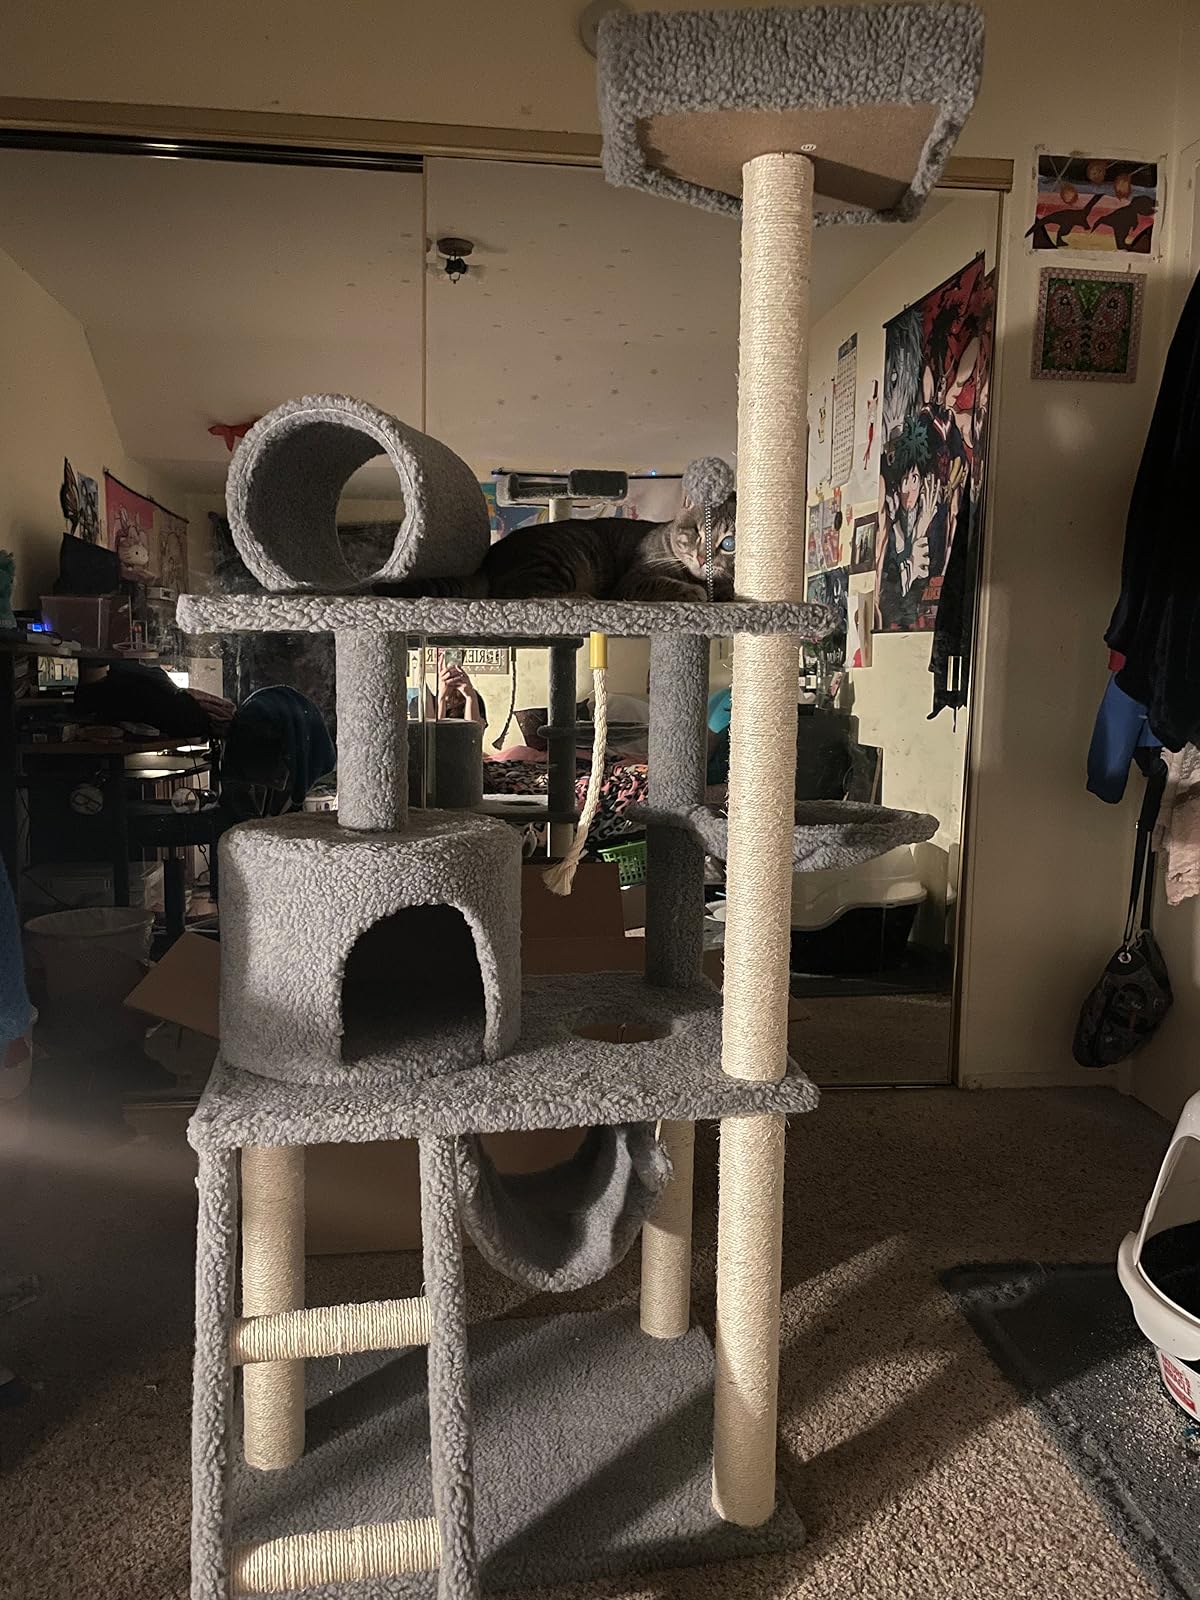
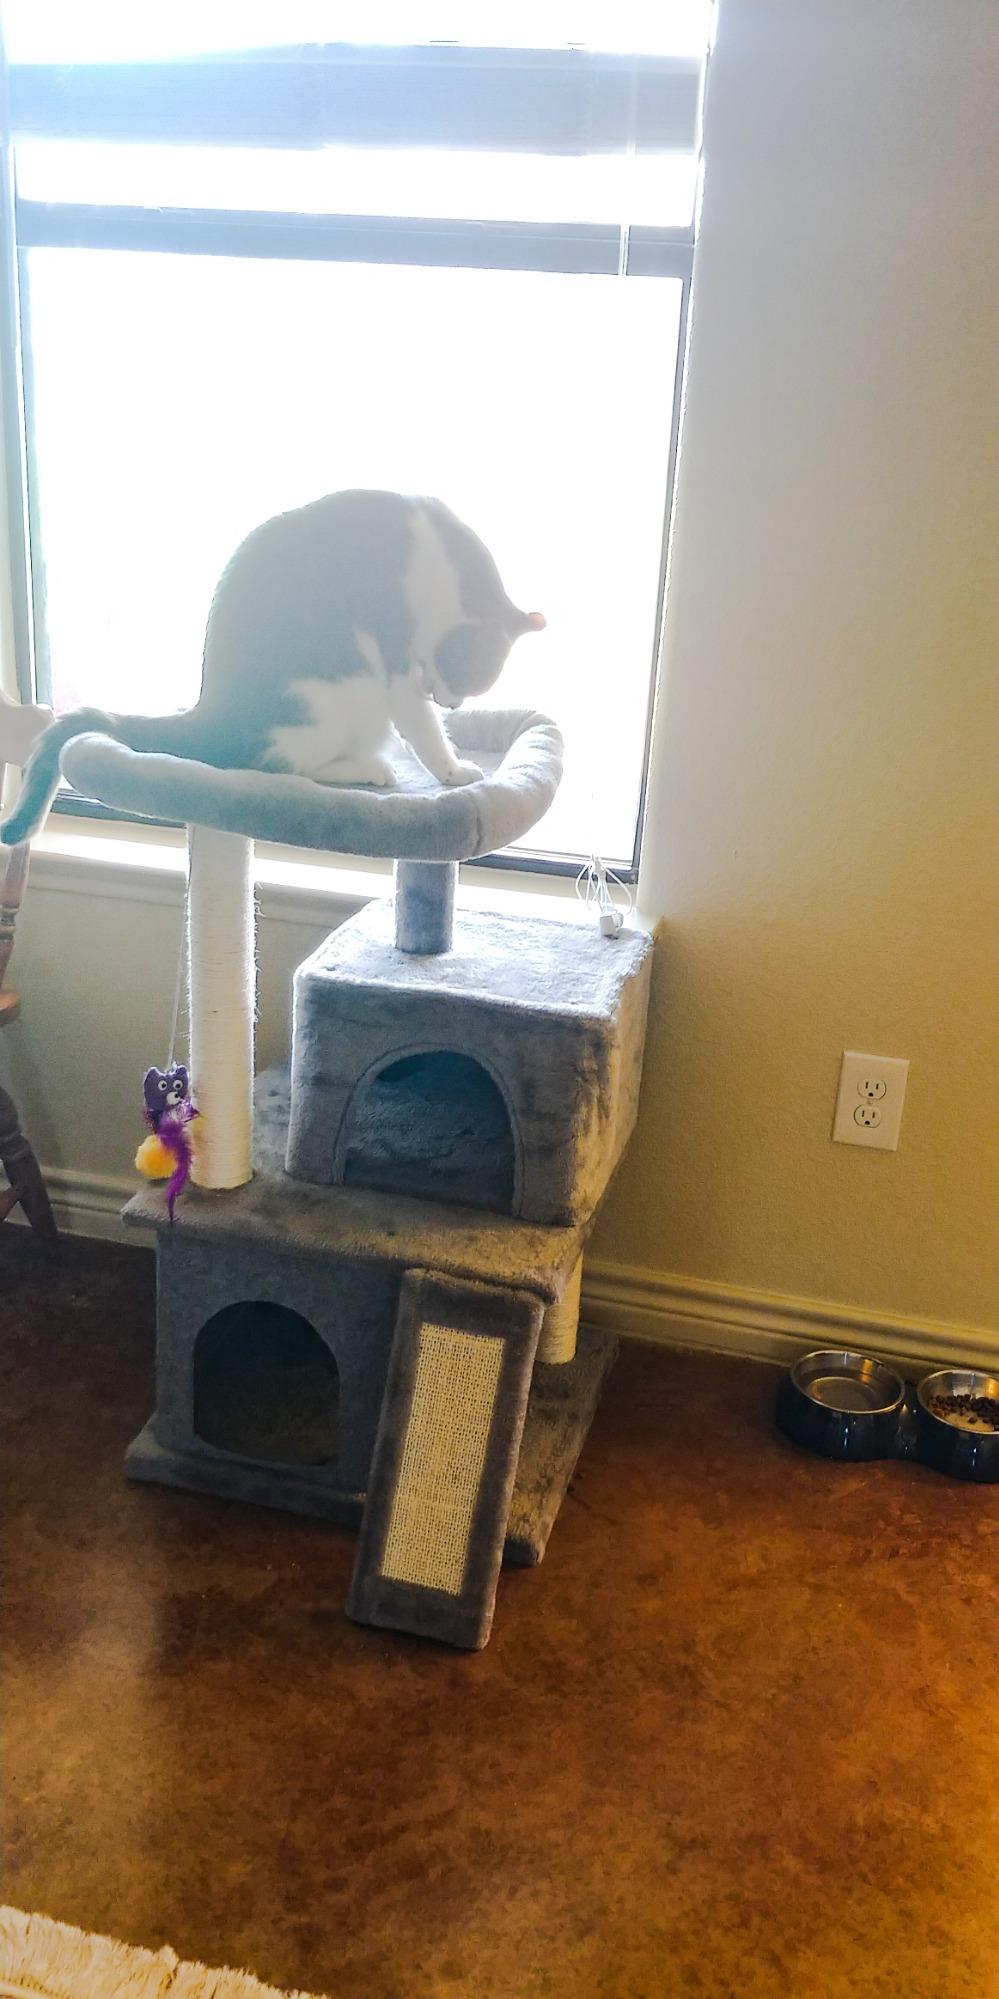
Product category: items_cat tree
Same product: no